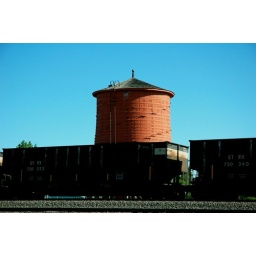
Oldest wooden water tank in Wyoming